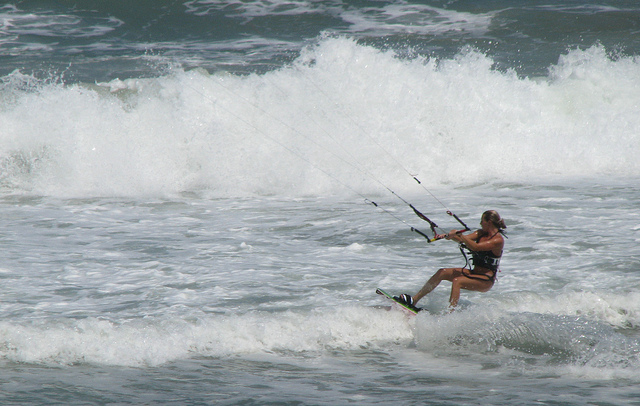
user: Given an image and a question. Answer the question in a short answer. Question: What is the largest one of these natural occurances ever recorded? Short Answer:
assistant: wave